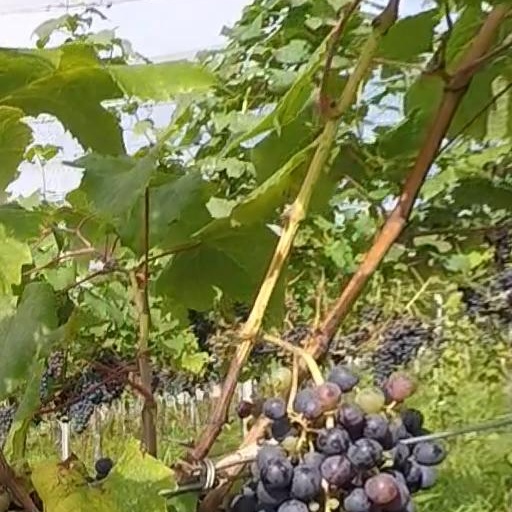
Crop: grape